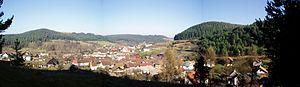
Matejovce nad Hornádom est un village de Slovaquie situé dans la région de Košice.